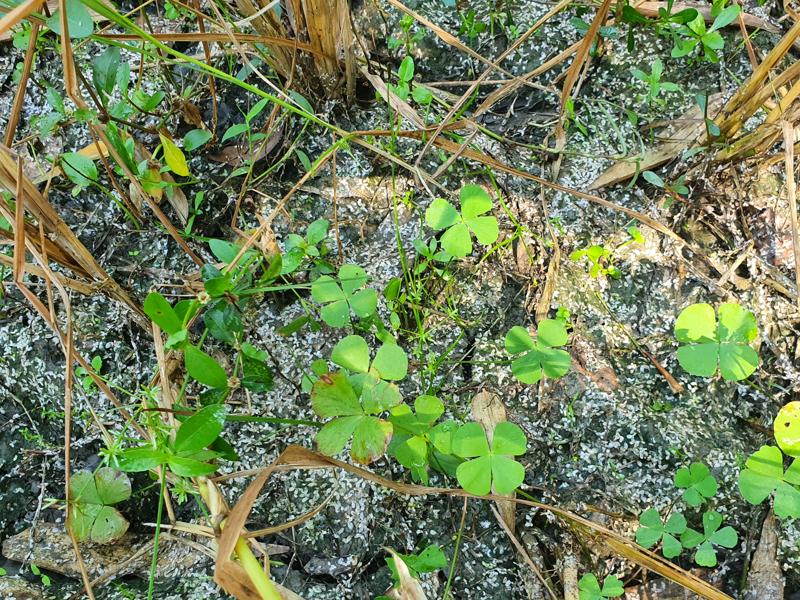
Weed species: Marsilea minuta